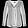
Label: Shirt